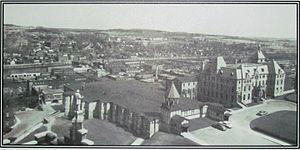
Vue sur les fondations de la cathédrale.
La basilique-cathédrale Saint-Michel de Sherbrooke, située dans la province de Québec, au Canada, est le siège de l’archidiocèse de Sherbrooke, qui couvre les diocèses de Sherbrooke, Nicolet et Saint-Hyacinthe. Elle est également l’église régimentaire de la 52ᵉ Ambulance de campagne.